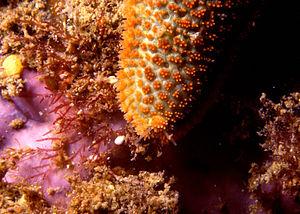
détails d'une extrémité d'un des bras d' Asteria gibbosa où l'on peut distinguer ""l' oeil brachail"" ou tâche oculaire"
Asterina est un genre d'étoiles de mer de la famille des Asterinidae.
Asterina gibbosa est une espèce d'étoile de mer de la famille des Asterinidae, commune à faible profondeur sur les côtes européennes.